List of Bethel Threshers head football coaches

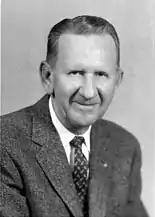
Otto Unruh was head coach for two separate time periods, first from 1929–1942 and then again from 1967–1969. He is credited with inventing the "T-Wing" offense.

The Bethel Threshers football program is a college football team that represents Bethel College in the Kansas Collegiate Athletic Conference, a part of the NAIA. The team has had 23 head coaches since its first recorded football game in 1914.